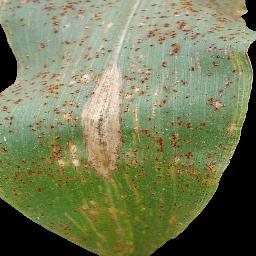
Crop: corn
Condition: (maize)_common_rust